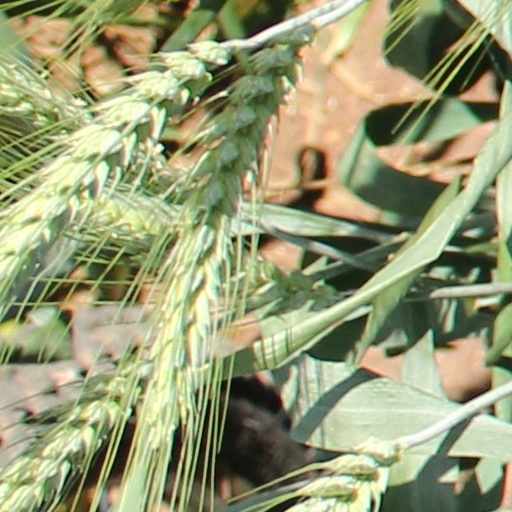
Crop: wheat